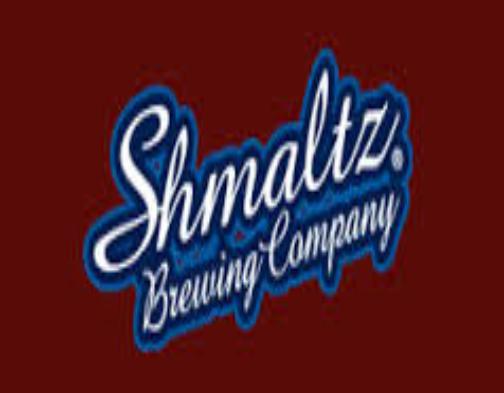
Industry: Food